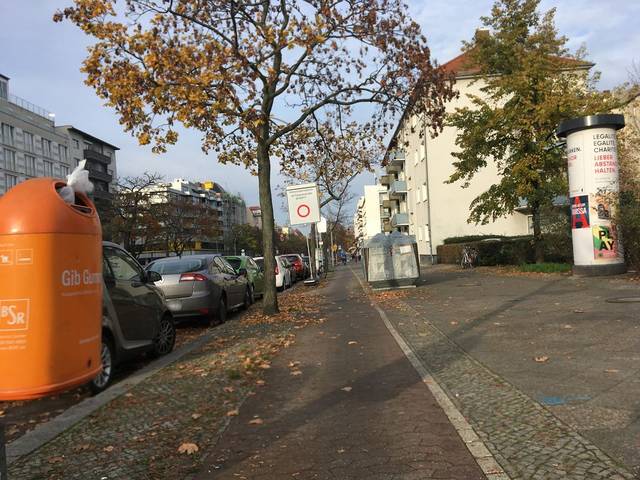
Region: Germany
Coordinates: 52.49, 13.331